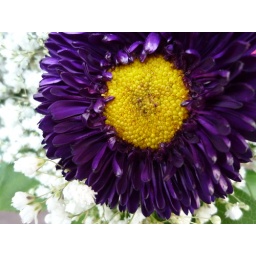
Somebody in our house got flowers